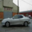
Label: automobile